Mullá Husayn

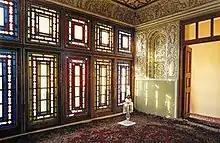
The room where Mullá Husayn accepted the religion of the Báb on the evening of 22 May 1844, in his house in Shiraz.

In Shiraz, on 22 May 1844, he encountered Sayyed ʿAli Muhammad Shirāzi, the Báb, who invited Mullá Husayn to his home. On that night Mullá Husayn told him that he was searching for the Promised Mahdi and shared with him some of the characteristics expected of the Mahdi which he had learned from Siyyid Kázim. The Báb declared that he manifested all of the characteristics of the Mahdi. Mullá Husayn remained uncertain until the Báb had replied satisfactorily to all of Mullá Husayn's questions and had written in his presence, with extreme rapidity, a long commentary on the Surah of Joseph, which has come to be known as the "Qayyúmu'l-Asmáʼ" ("Maintainer of the Divine Names") and is considered the Báb's first revealed work. Siyyid Kázim had apparently—when requested by Mullá Husayn to do so himself—predicted that the Mahdi would reveal, unasked, a commentary on this Surah. "Nabil's Narrative" records Mullá Husayn's account of the signs he had been given by the dying Siyyid Kázim to recognize the Mahdi and indicates that Mullá Husayn was quickly convinced that the Báb satisfied these conditions.